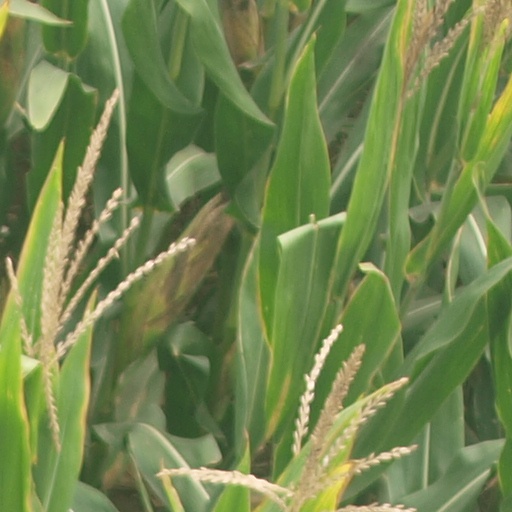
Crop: maize; corn